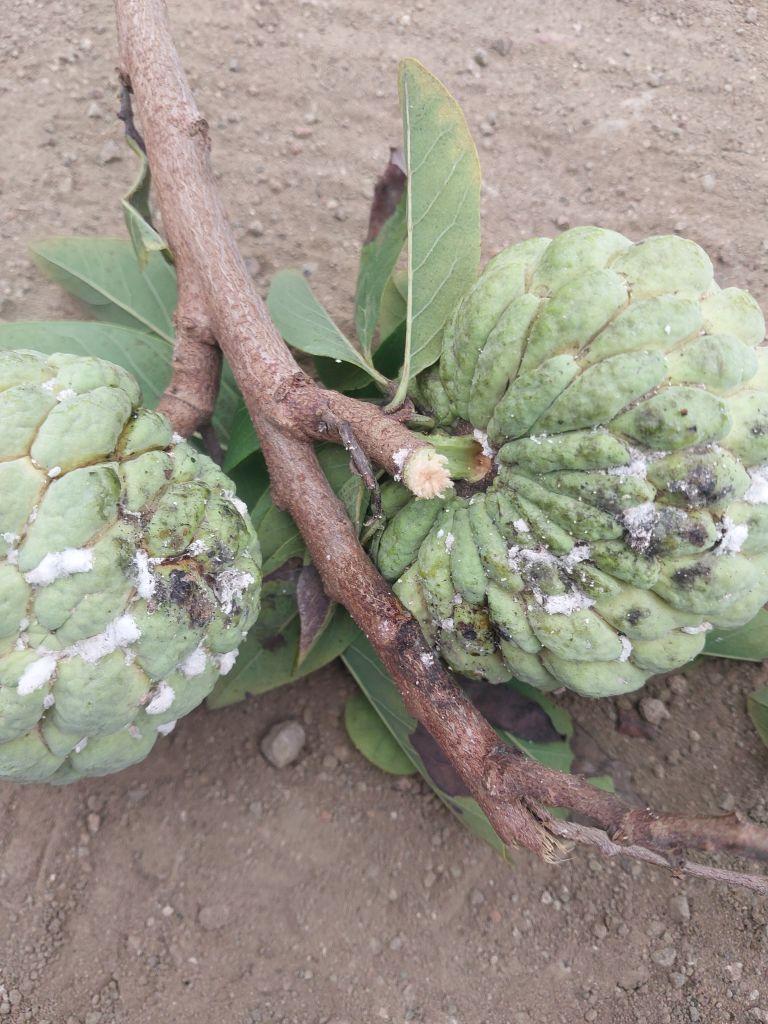
Disease label: Leaf spot on fruit